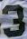
Number: 3